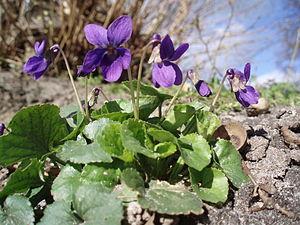
Cette liste de Tracheophyta de Bosnie-Herzégovine, ainsi que d’espèces introduites est un aperçu incomplet d’espèces de mousses, de fougères, de gymnospermes et d’angiospermes citées dans la littérature disponible en langues bosniaque, croate, serbe et serbo-croate. Cet aperçu n’inclue pas des espèces cultivées ni celles occasionnellement introduites.